Conic section

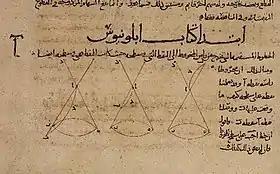
Diagram from Apollonius' "Conics", in a 9th-century Arabic translation

The greatest progress in the study of conics by the ancient Greeks is due to Apollonius of Perga (died BC), whose eight-volume "Conic Sections" or "Conics" summarized and greatly extended existing knowledge. Apollonius's study of the properties of these curves made it possible to show that any plane cutting a fixed double cone (two napped), regardless of its angle, will produce a conic according to the earlier definition, leading to the definition commonly used today. Circles, not constructible by the earlier method, are also obtainable in this way. This may account for why Apollonius considered circles a fourth type of conic section, a distinction that is no longer made. Apollonius used the names 'ellipse', 'parabola' and 'hyperbola' for these curves, borrowing the terminology from earlier Pythagorean work on areas.